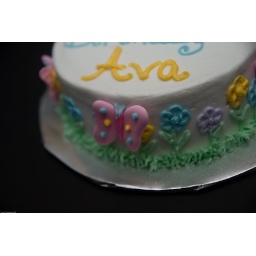
Smash cake covered in buttercream frosting with royal icing butterflies